Senna hirsuta

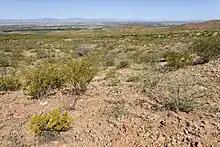
Habit in the Caballo Mountains

Senna hirsuta, commonly known as woolly senna, is a species of flowering plant in the family Fabaceae and is native to Central and South America, but is naturalised in many other countries. It is an erect or spreading shrub or herbaceous perennial with pinnate leaves, with two to six pairs of egg-shaped leaflets, and yellow flowers arranged in groups of two to six, with six fertile stamens and four staminodes in each flower.